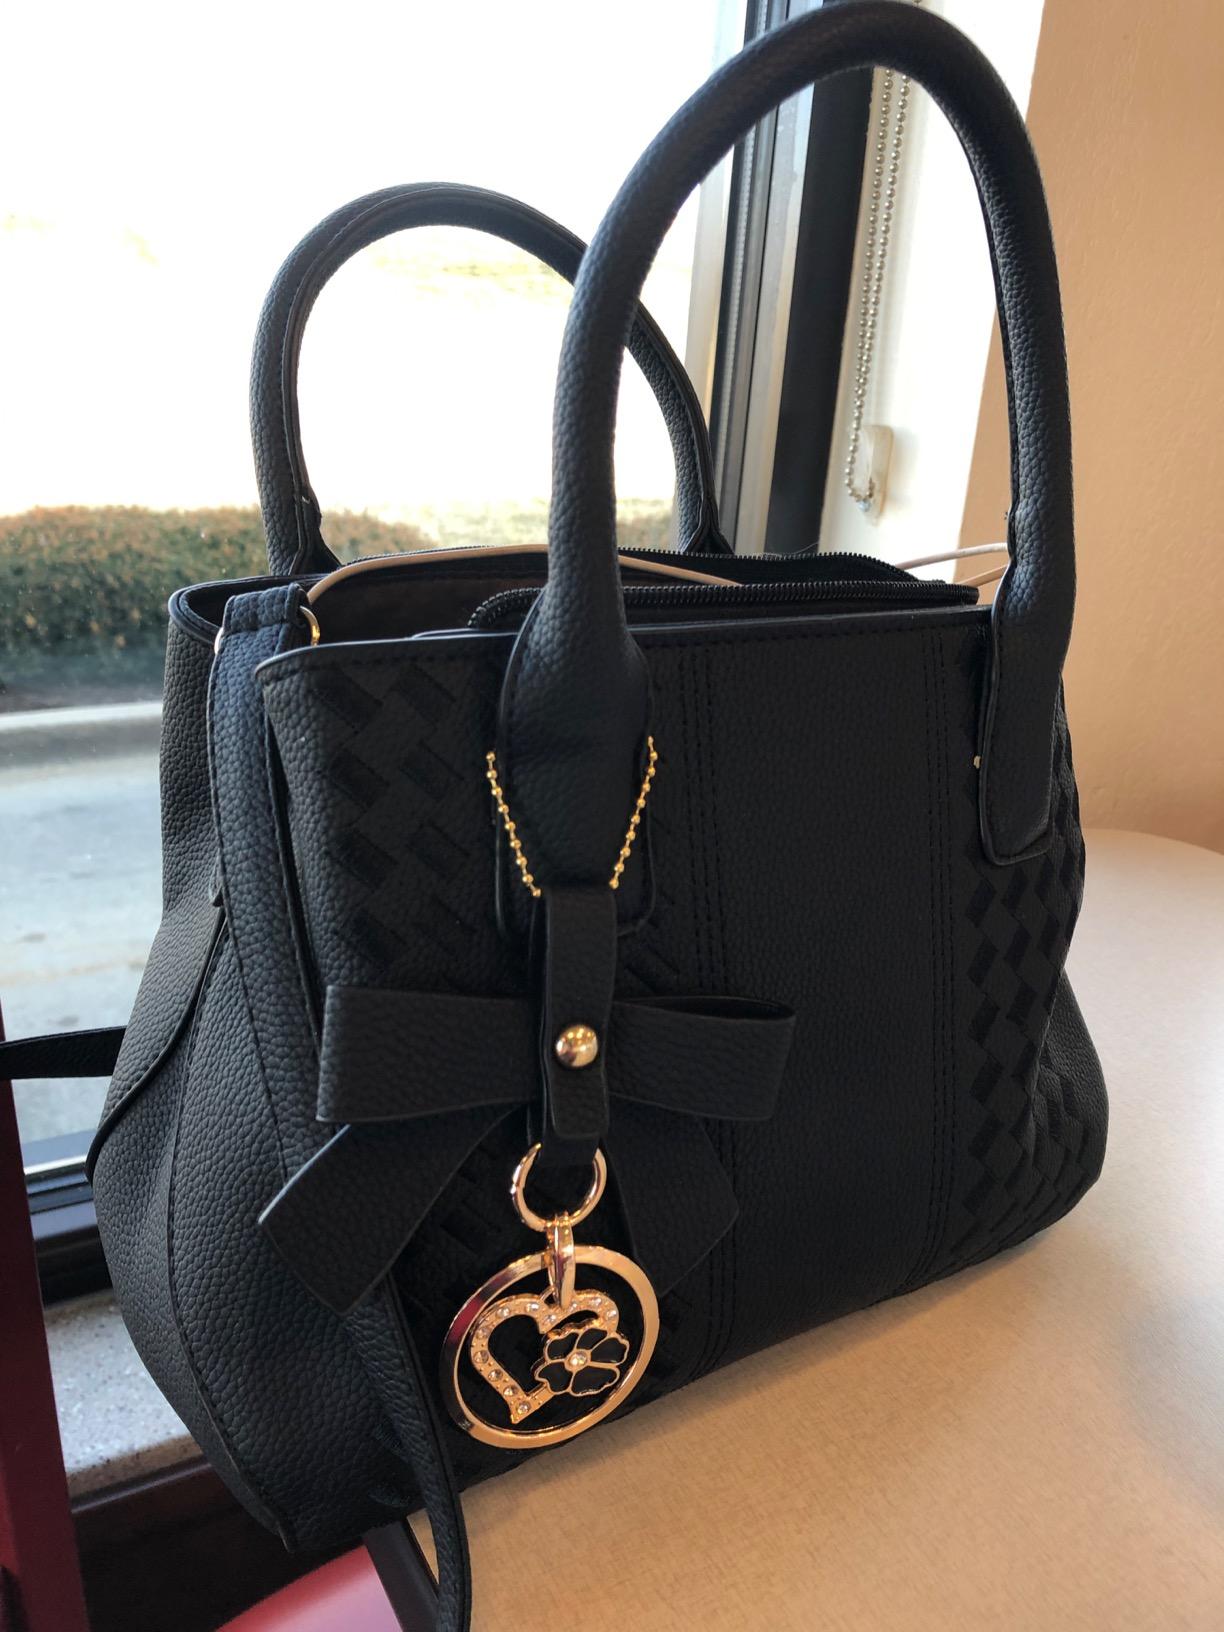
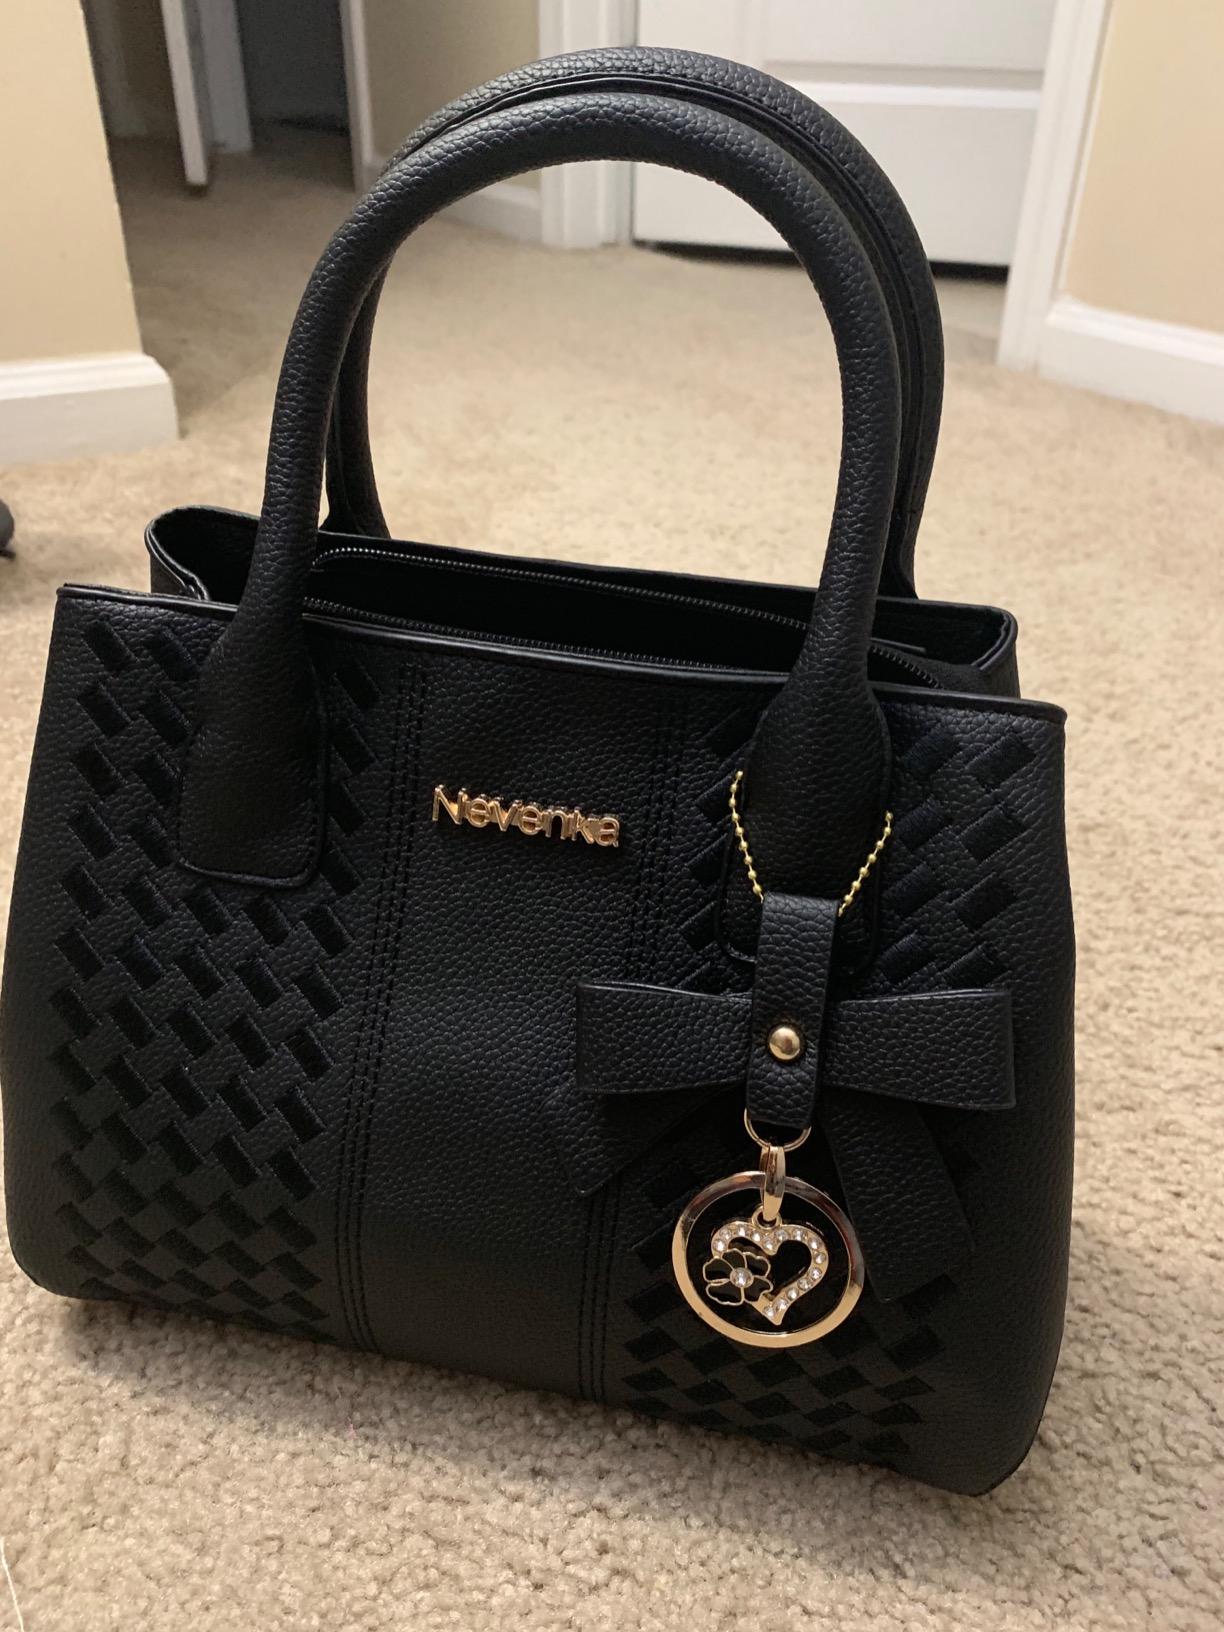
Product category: accessories_handbag
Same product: yes